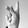
ASL letter: K